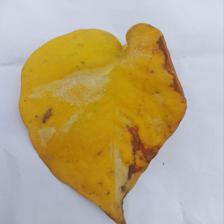
Label: Manganese Toxicity